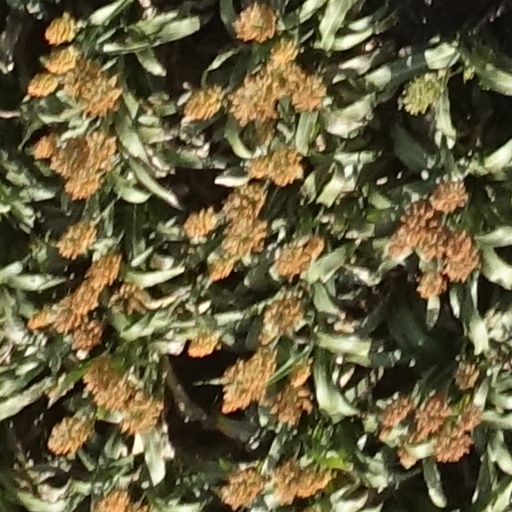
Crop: sorghum